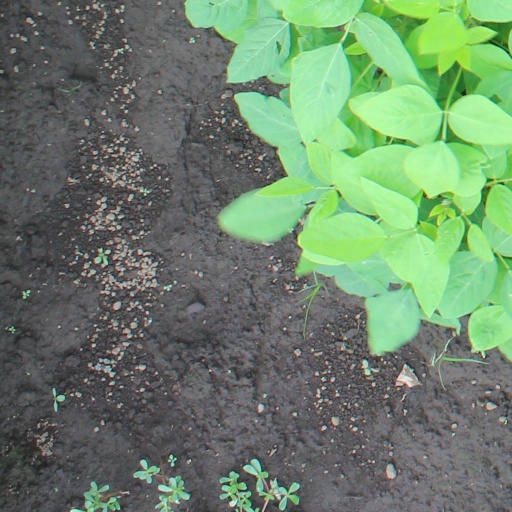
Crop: soybean